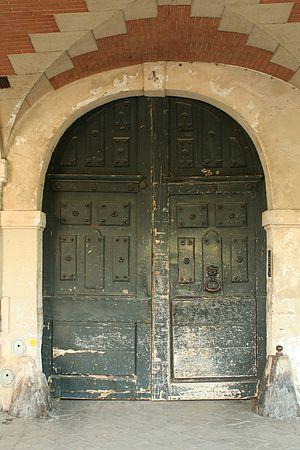
L'hôtel du 4 place des Vosges est un hôtel particulier situé sur la place des Vosges à Paris, en France.